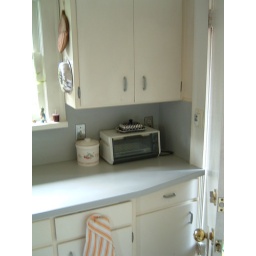
Adjoining mud room. Dishes are stored in this cabinet (mud room door block in the summer).